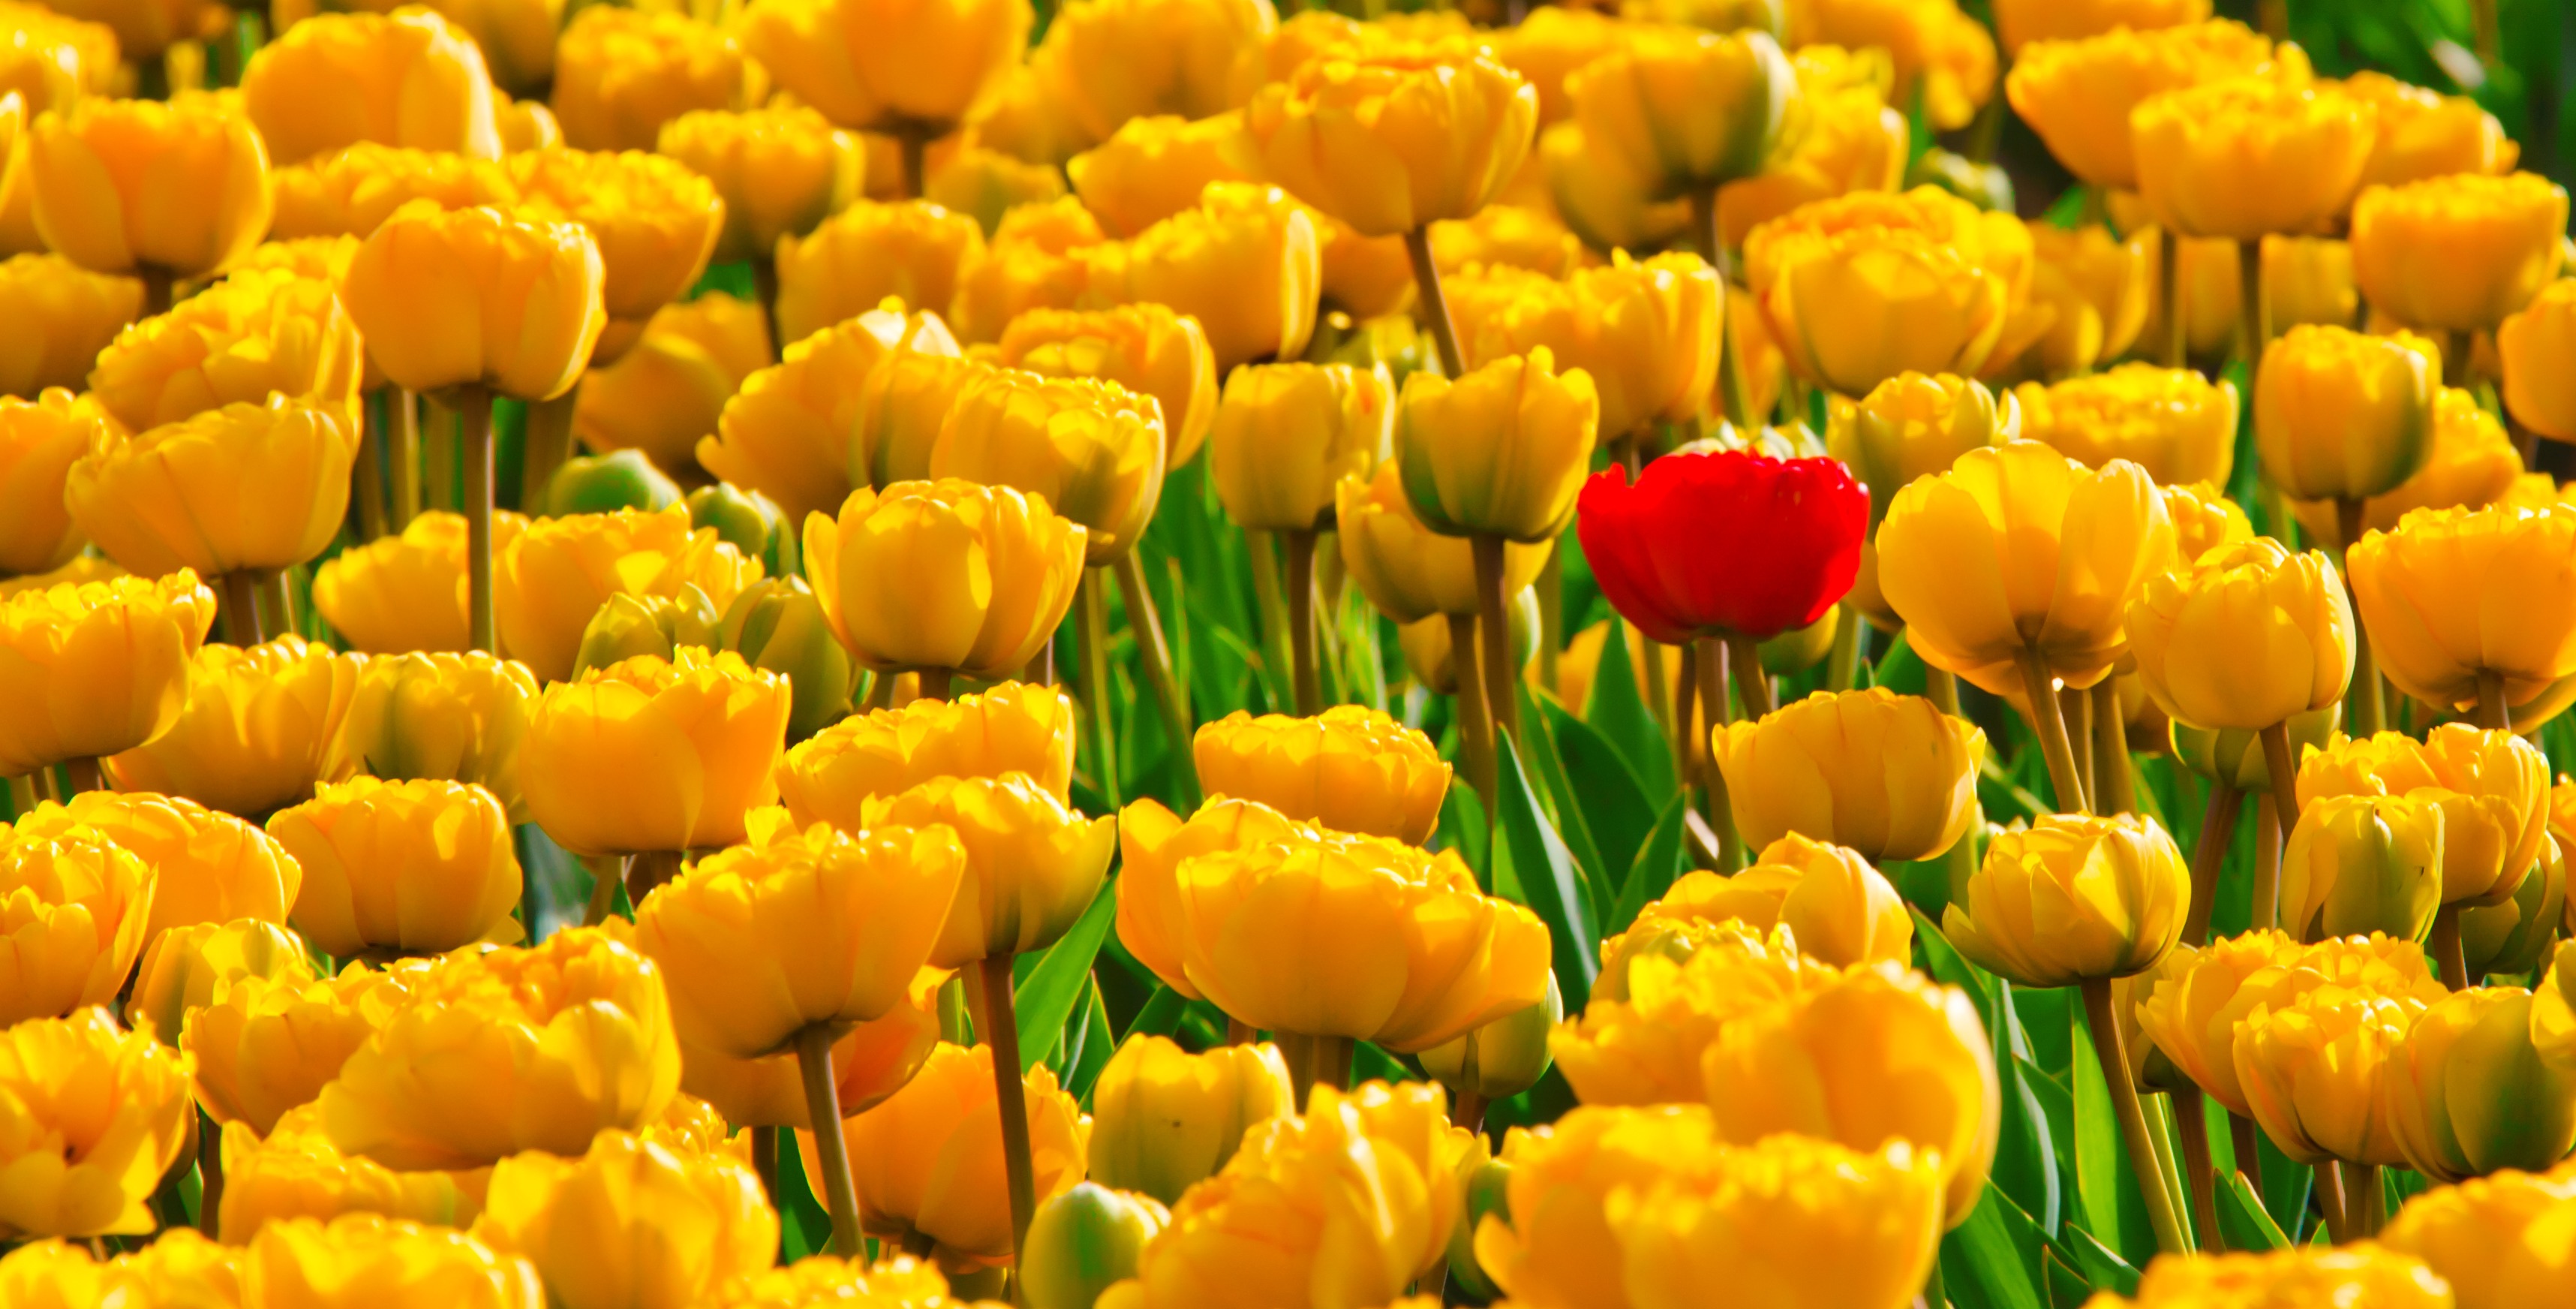
nature, blossom, plant, field, flower, petal, summer, tulip, spring, color, blooming, colorful, yellow, flora, plants, flowers, flower field, background, bright, beautiful, tulips, many, macro photography, flowering plant, lily family, land plant